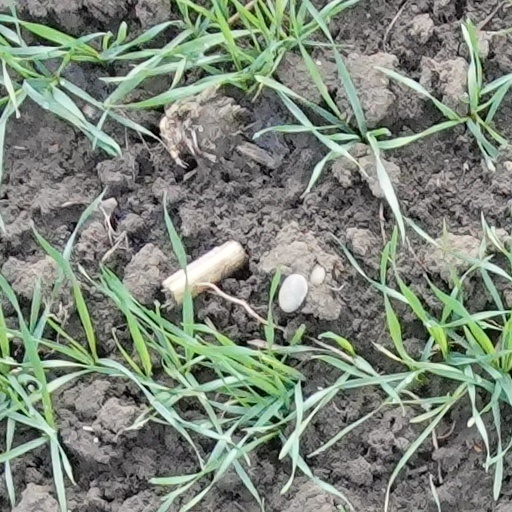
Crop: wheat